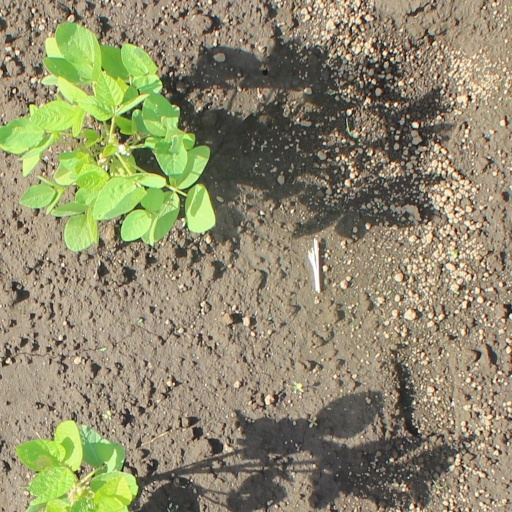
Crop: soybean